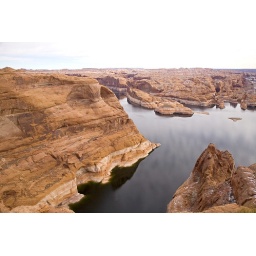
Clouds reflect off the icy waters of lake powell in the glen canyon recreation area in utah